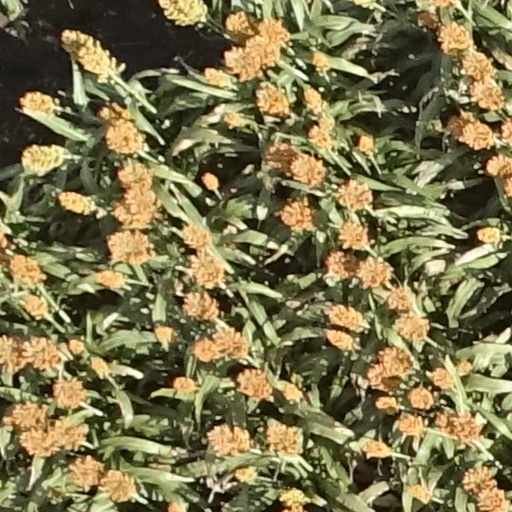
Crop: sorghum